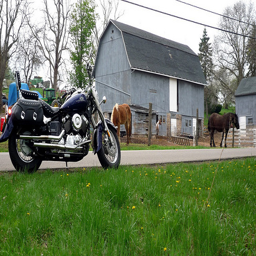
A motorcycle is parked outside of a farm with horses.
A motorcycle that is sitting in the grass.
A motor bike and some horses on a road.
A motorcycle on a street in front of a barn
A motorcycle is parked on the side of a country road.